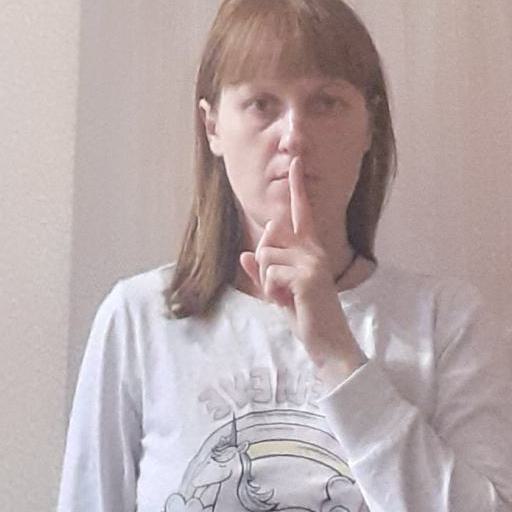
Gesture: mute